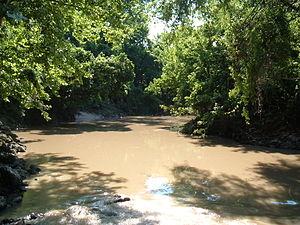
En Louisiane, un bayou est une étendue d'eau formée par les anciens bras et méandres du Mississippi. Les bayous s'étendent sur tout le sud de l'État louisianais, formant un réseau navigable de milliers de kilomètres de « boyaux ». Dans les bayous, un courant très lent, non perceptible, va vers la mer à marée basse et vers l'amont à marée haute.